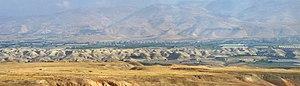
La vallée du Jourdain, entre Beït Shéan et Jéricho, vue depuis le côté palestinien vers les montagnes en Jordanie.